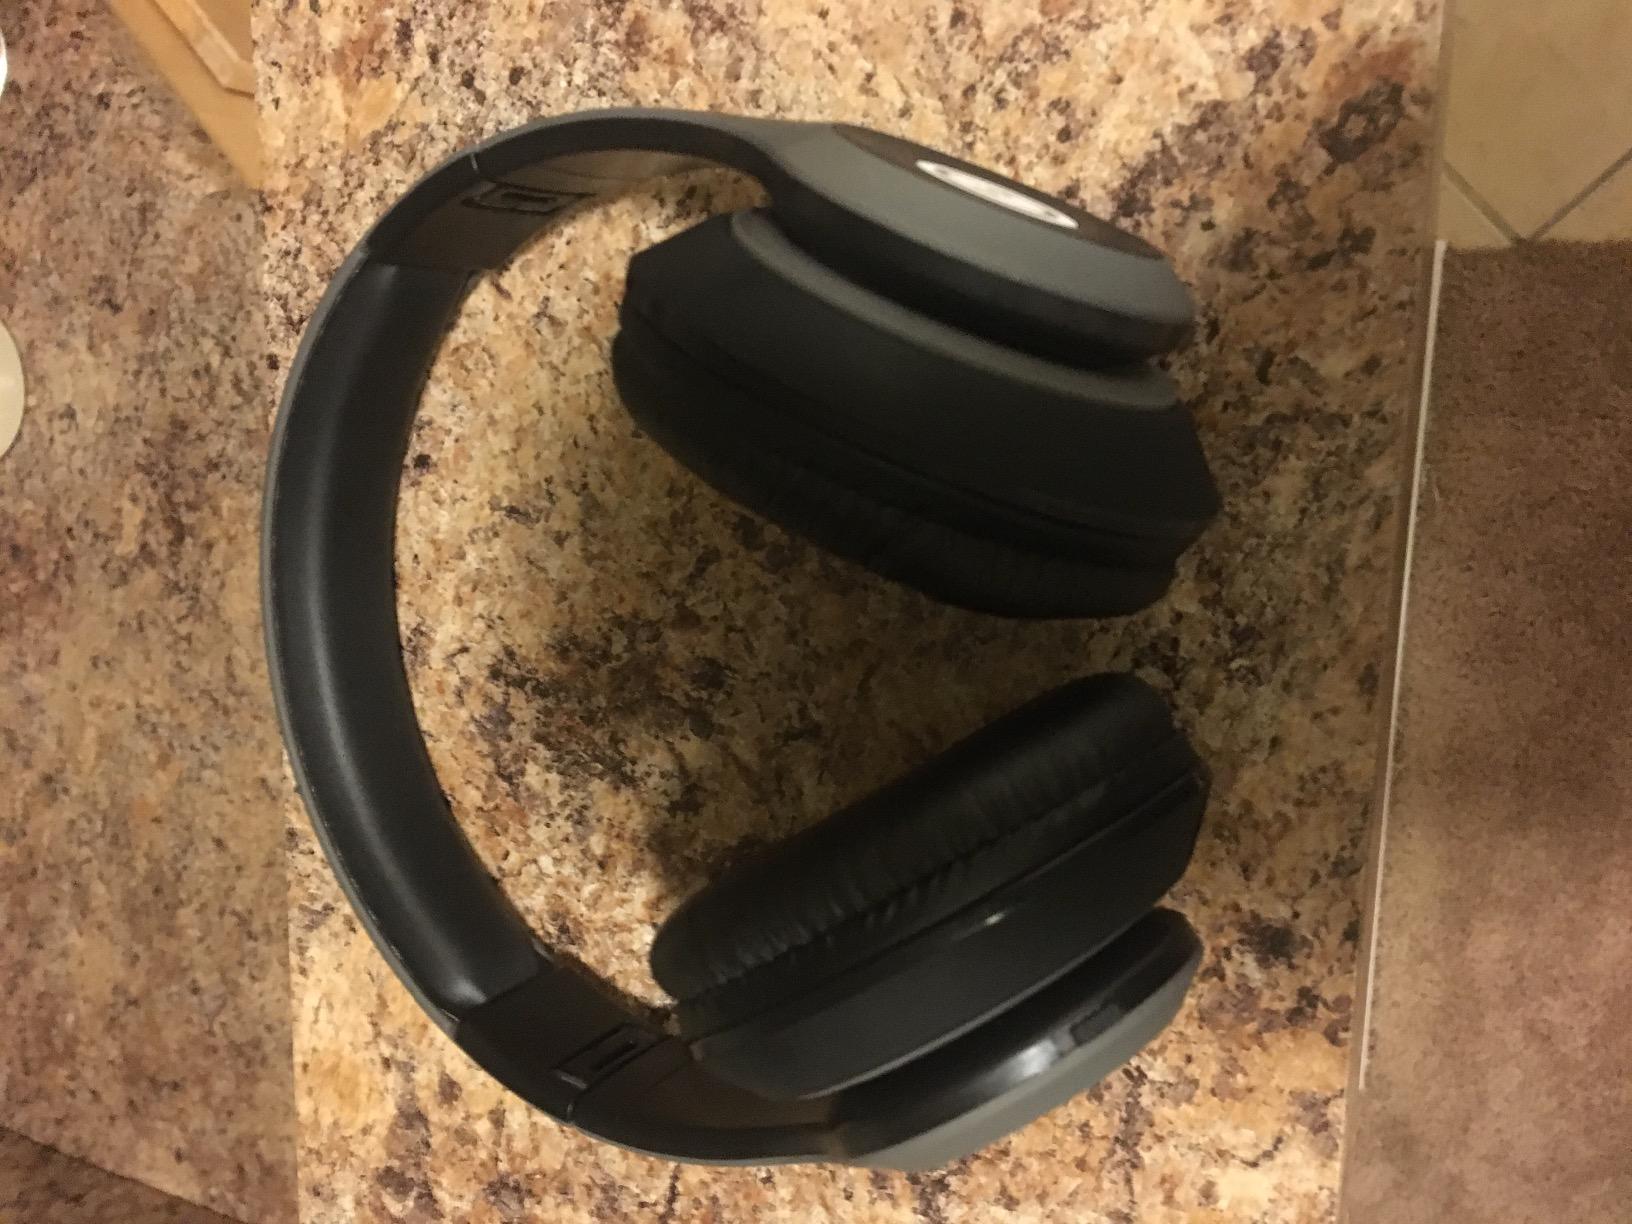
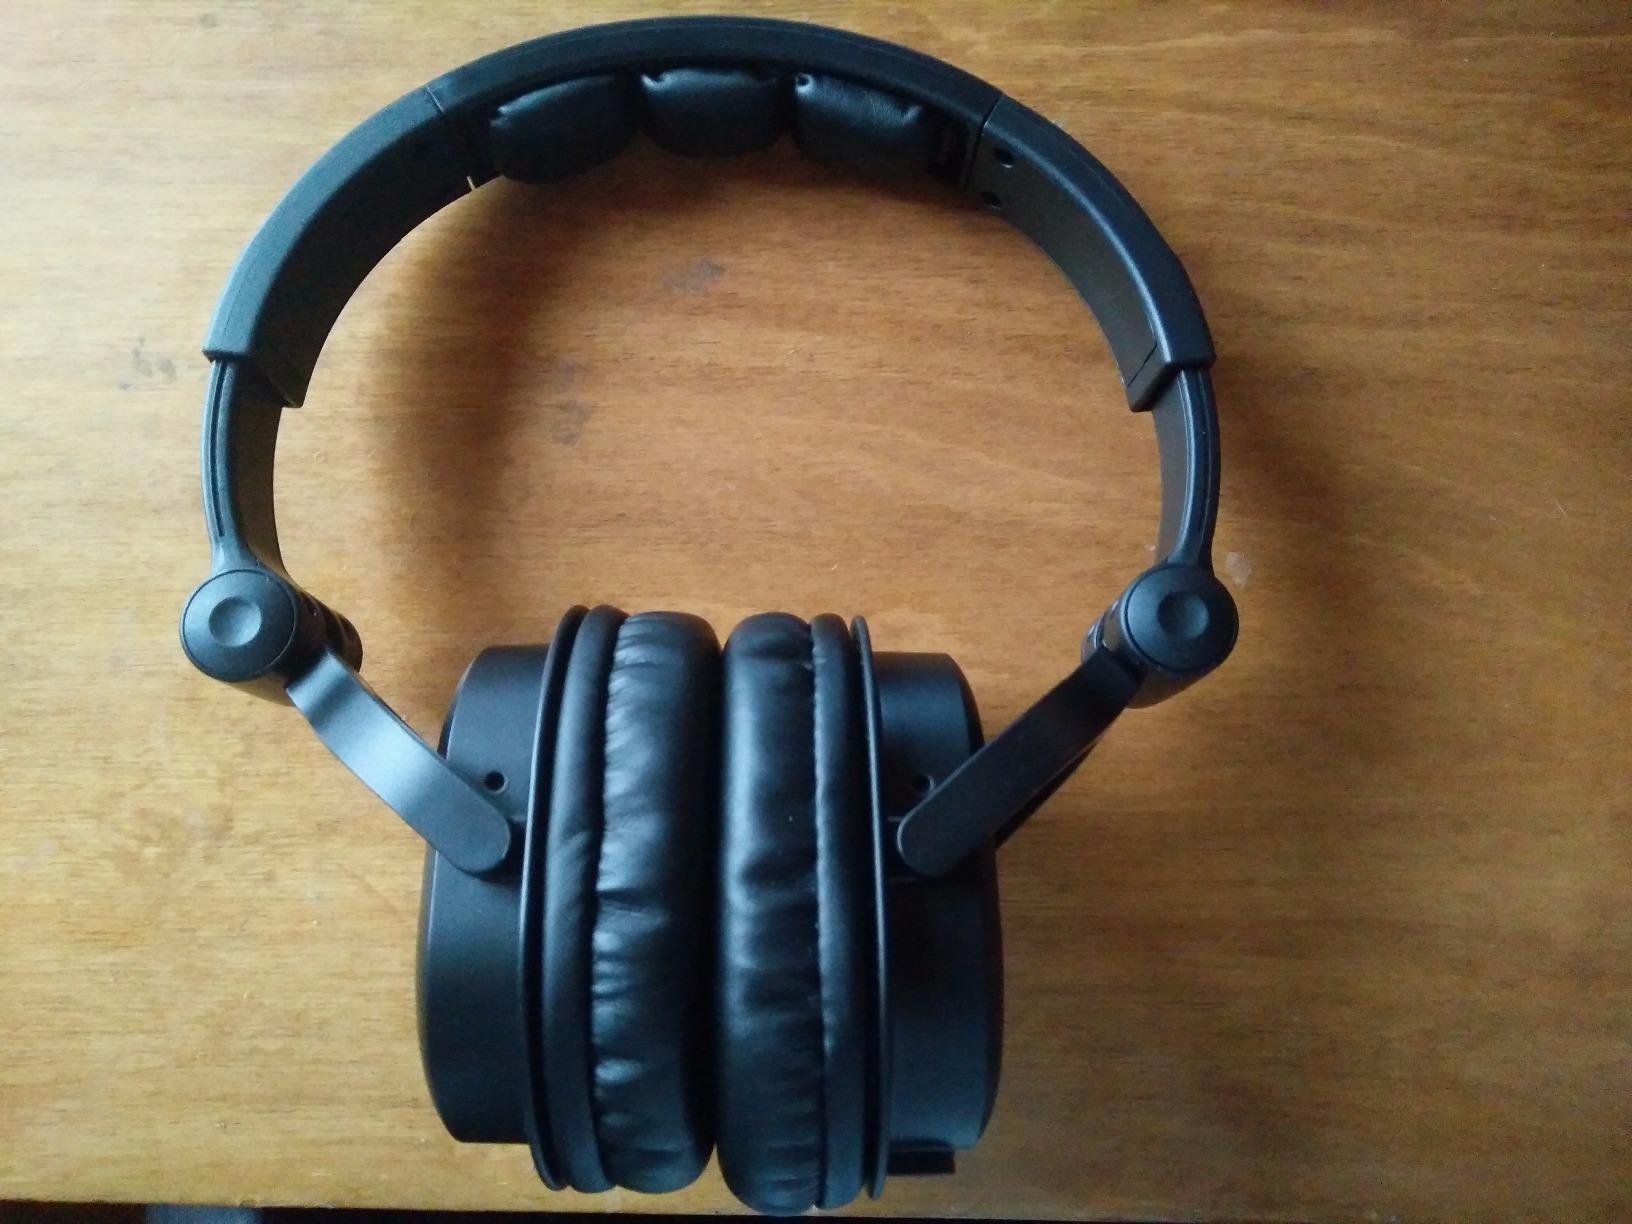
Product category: headphones
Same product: no